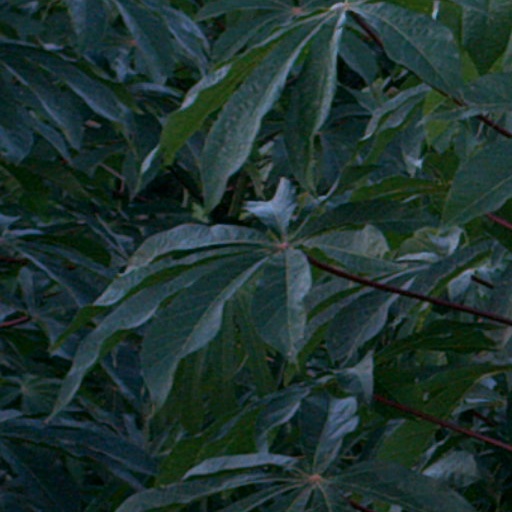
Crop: cassava